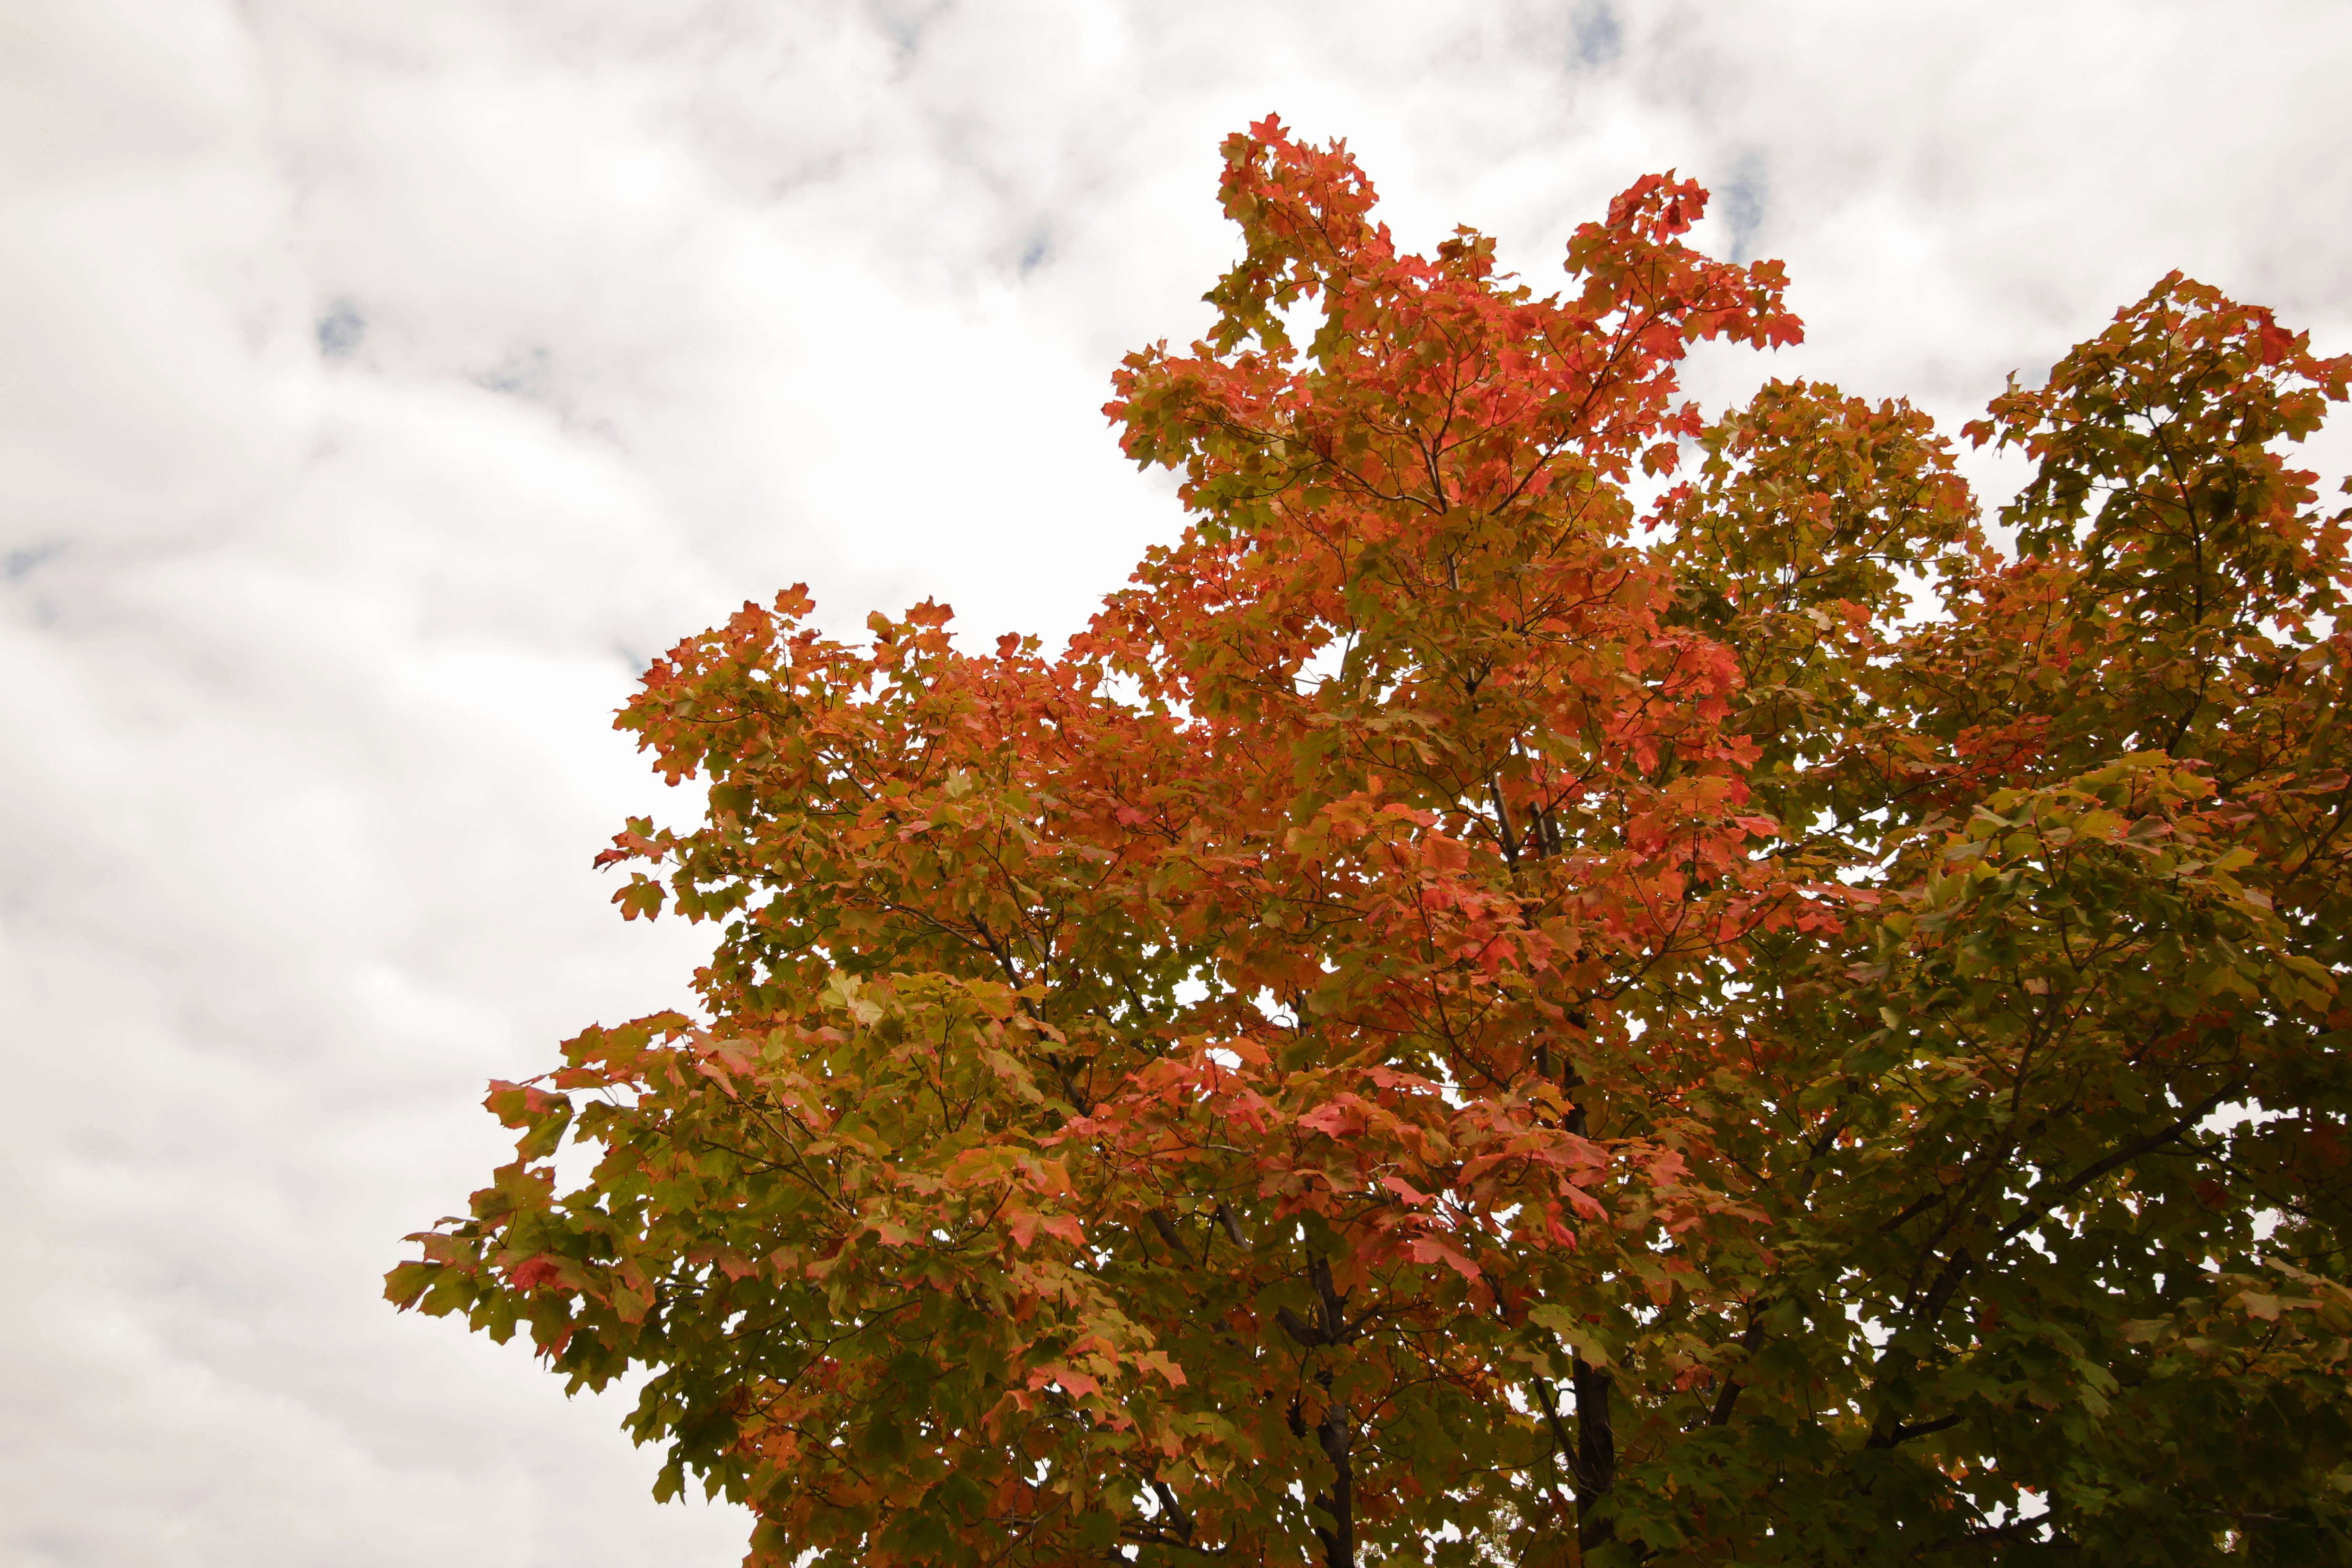
tree, nature, branch, plant, sky, sunlight, leaf, autumn, season, maple tree, flowering plant, woody plant, land plant